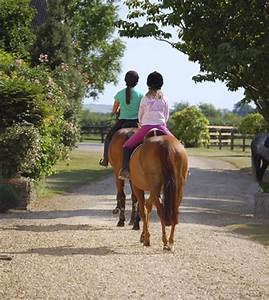
Label: horse